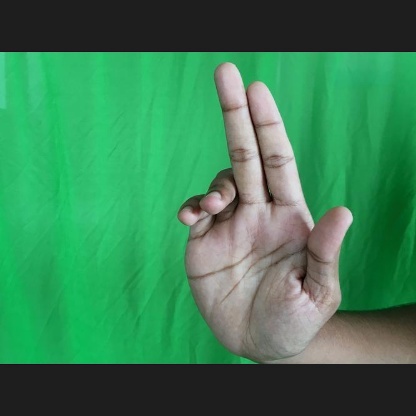
Mudra: Ardhapathaka